Hungarian–Ottoman War (1521–1526)

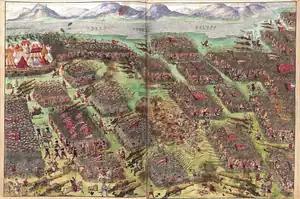
Johann Schreier: Battle of Mohács (1555) It depicts in detail the Hungarian Wagon fort and the Christian infantry, the Hungarian heavy cavalry and artillery, the Serbian hussars (the only Christian light cavalry units in the battle)

In 1525 the Turks carried out several private operations on the Danube: they invaded Croatia, were defeated in Srem by the warlike bishop Pal Tomori, and unsuccessfully besieged the Jajce fortress, which was defended by Christoph Frangepan.